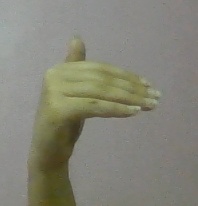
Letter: khaa